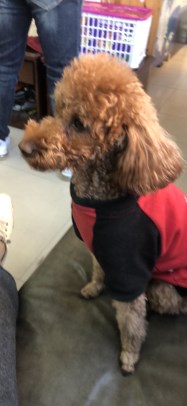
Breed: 7449-n000128-teddy